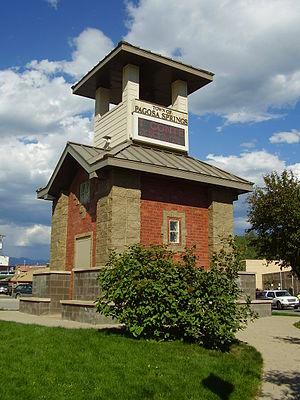
La ville de Pagosa Springs est le siège du comté d'Archuleta, situé dans le Colorado, aux États-Unis. Elle tient son nom d'une source chaude.